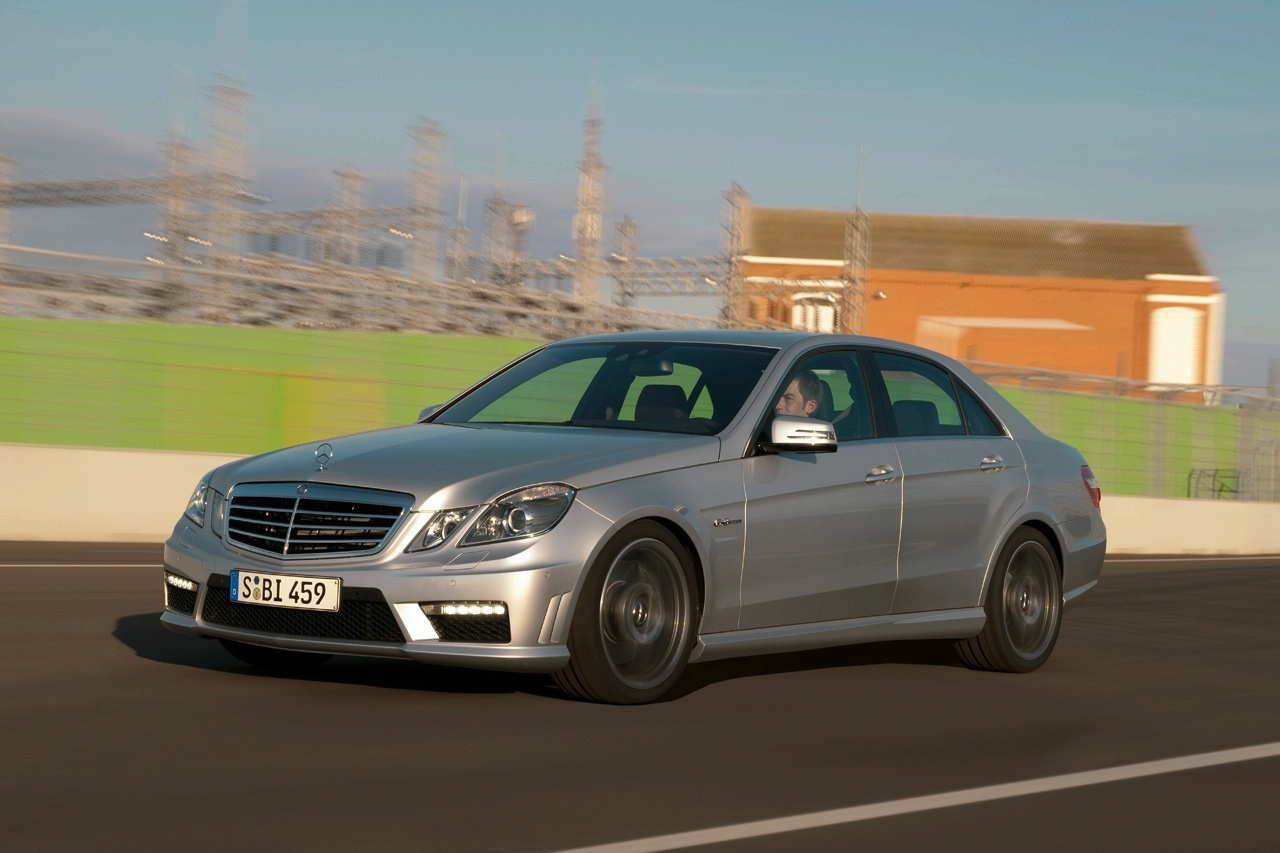
Car model: 2012 Mercedes-Benz E-Class Sedan